Adé: A Love Story

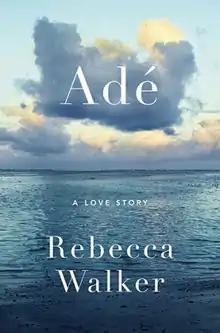
First edition

Adé: A Love Story is the debut novel of writer Rebecca Walker, first published by Houghton Mifflin Harcourt in 2013.